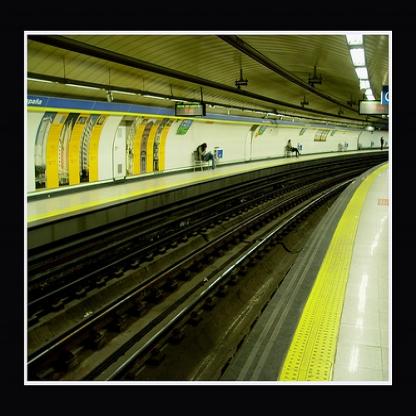
Scene: Indoor